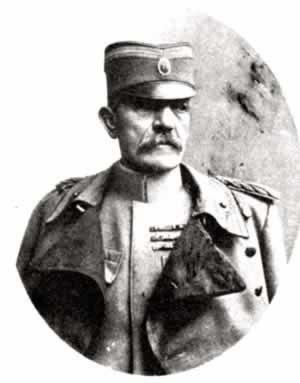
Živojin Mišić, en serbe cyrillique Живојин Мишић, était un militaire serbe. Il participa à toutes les guerres que mena la Serbie entre 1876 et 1918. Son rôle pendant la Première Guerre mondiale lui valut le titre de voïvode.